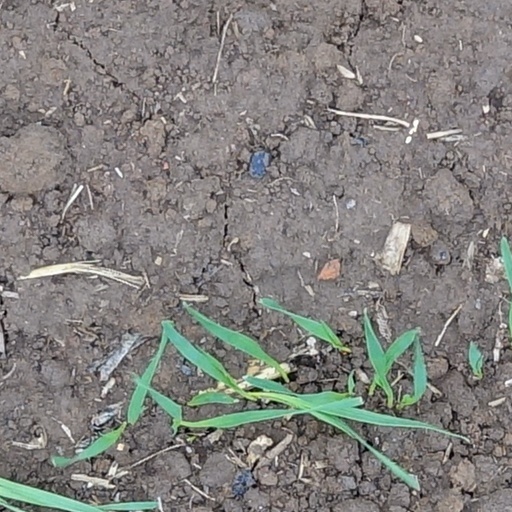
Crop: wheat